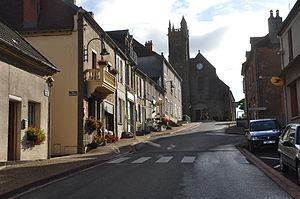
Grand Rue et rue du Marché
Le Montet est une commune française, située dans le département de l'Allier en région d'Auvergne-Rhône-Alpes.